Method of averaging

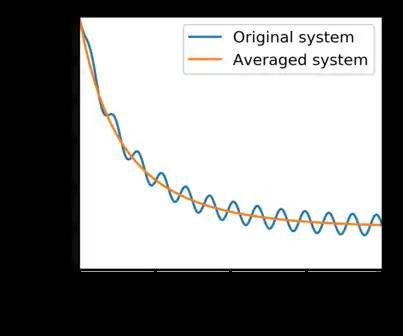
Figure 1: Solution to perturbed logistic growth equation formula_11 (blue solid line) and the averaged equation formula_12  (orange solid line).

formula_14The purpose of the method of averaging is to tell us the qualitative behavior of the vector field when we average it over a period of time. It guarantees that the solution formula_15 approximates formula_16 for times formula_17 Exceptionally: in this example the approximation is even better, it is valid for all times. We present it in a section below.